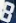
Number: 8